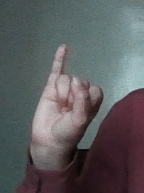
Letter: meem